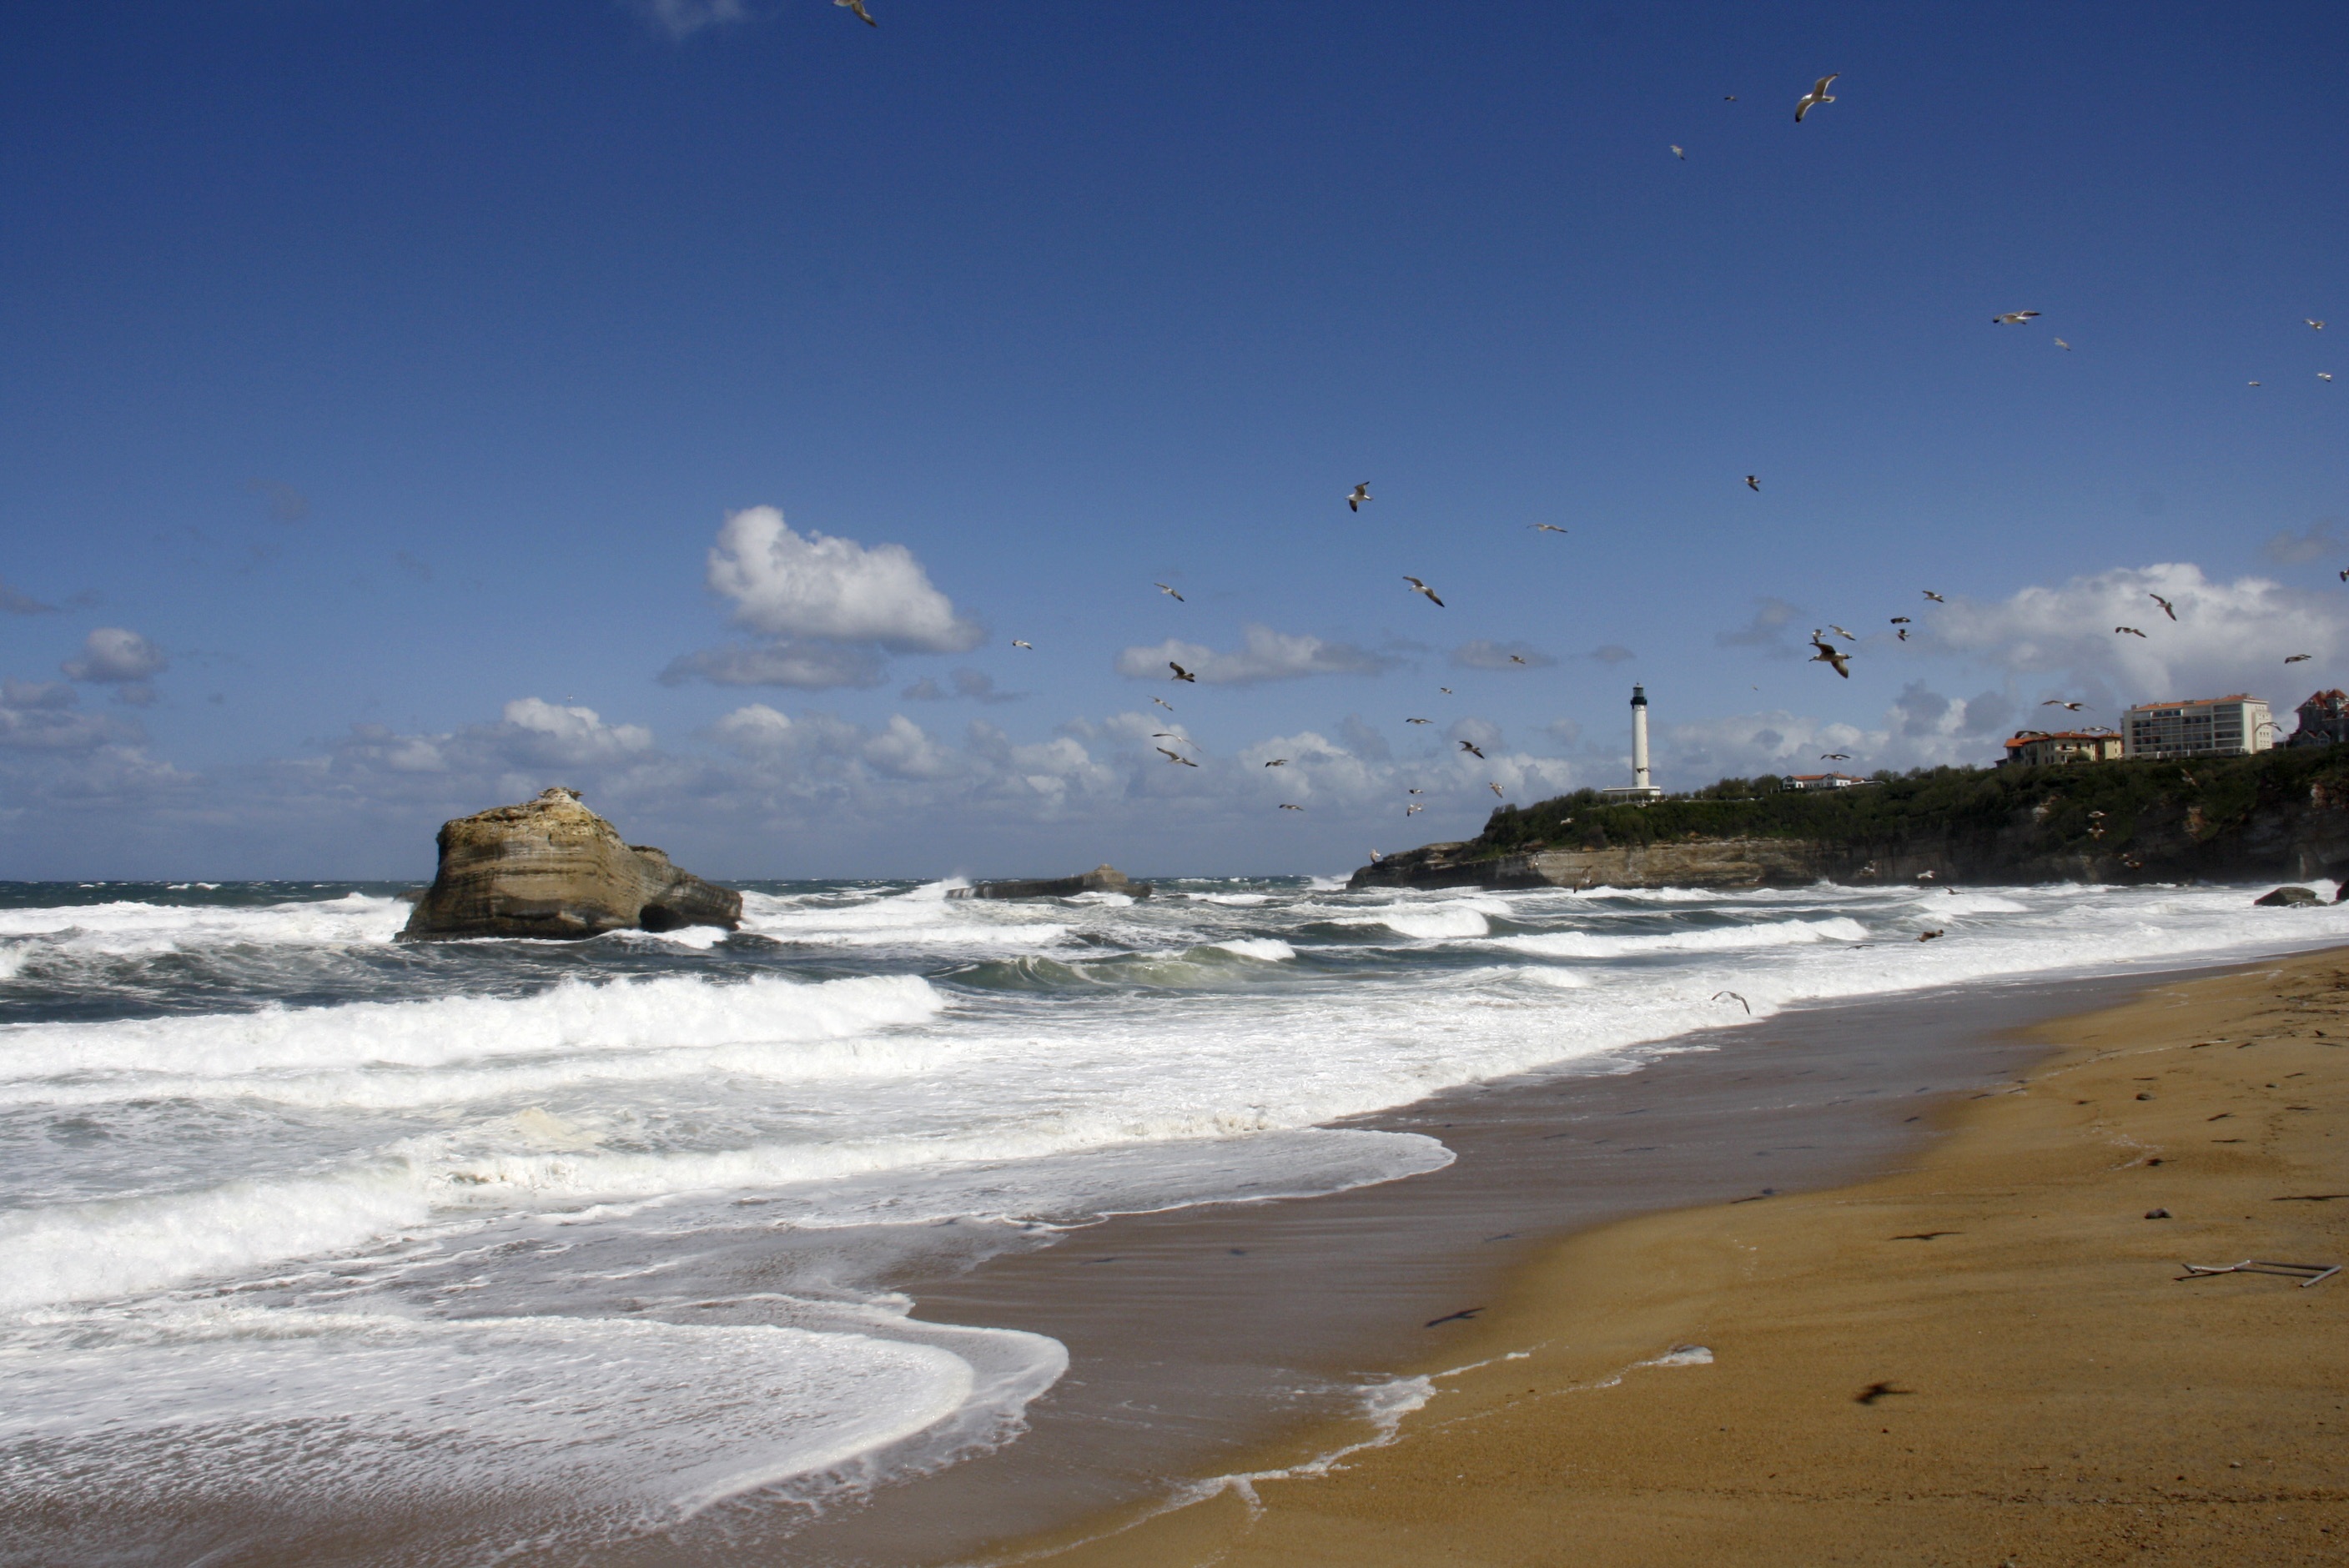
beach, landscape, sea, coast, sand, ocean, horizon, lighthouse, sun, shore, wave, wind, bay, body of water, rocks, cape, bay of biscay, wind wave